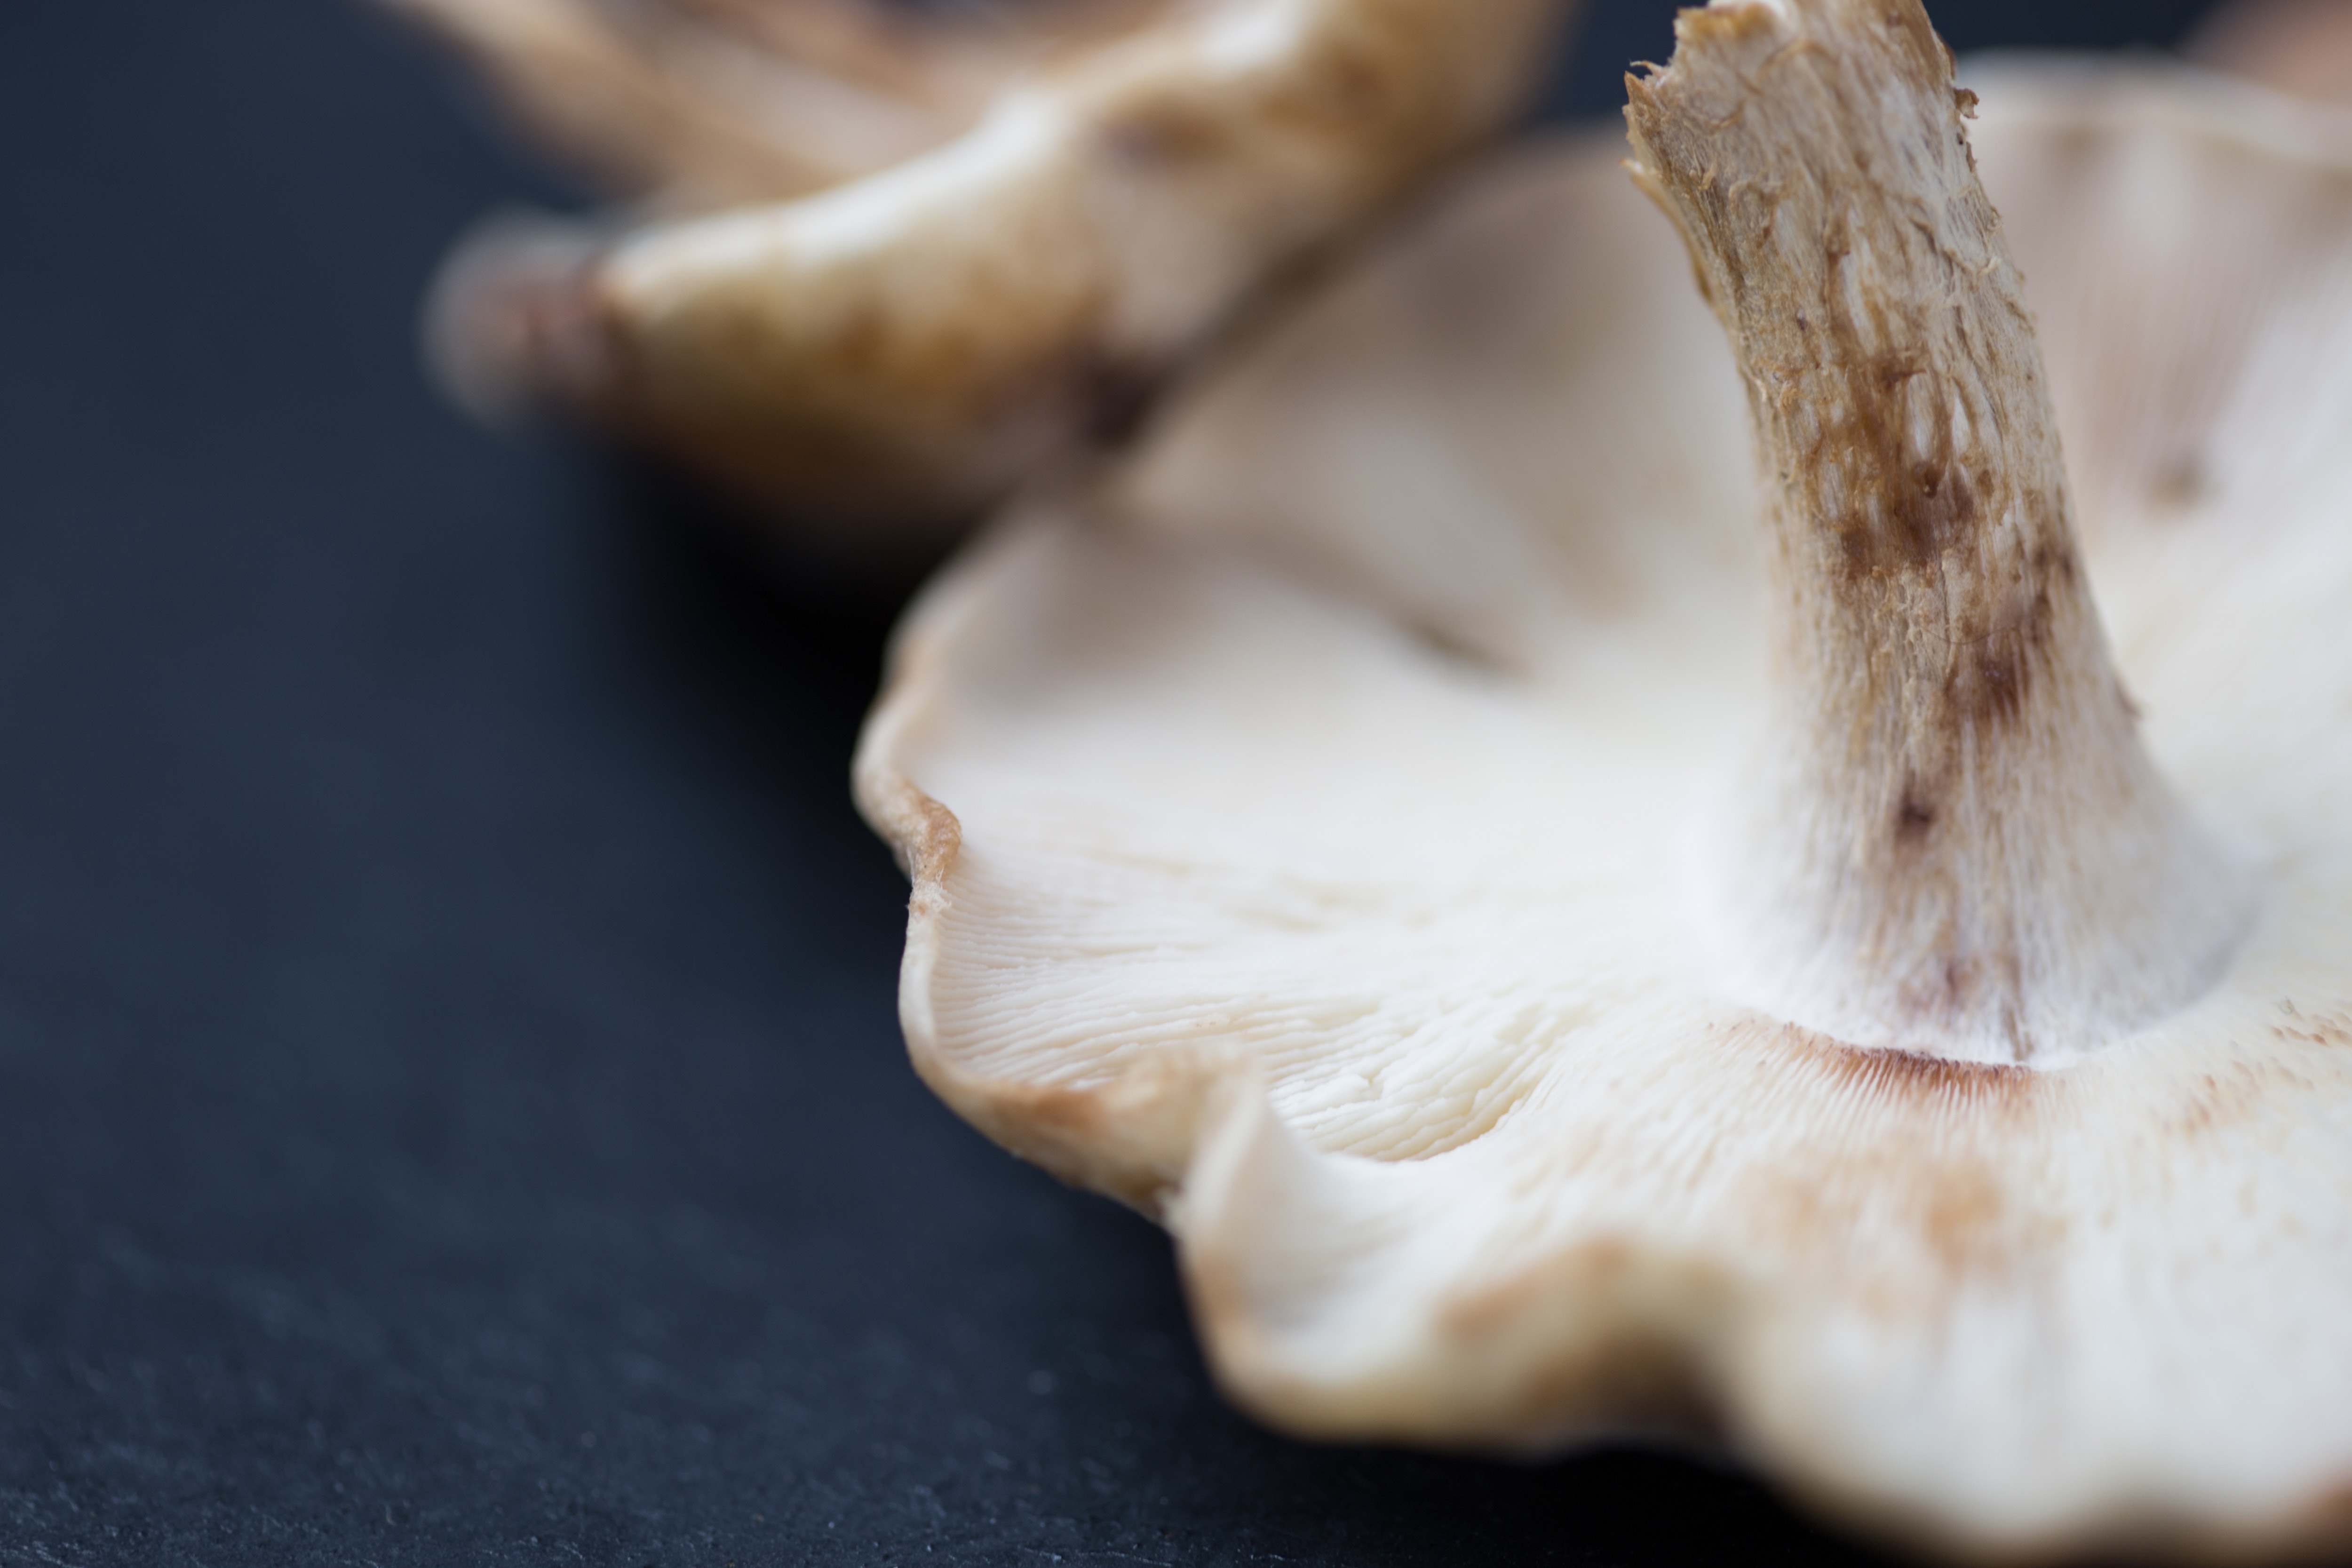
oyster mushroom, medicinal mushroom, mushroom, pleurotus eryngii